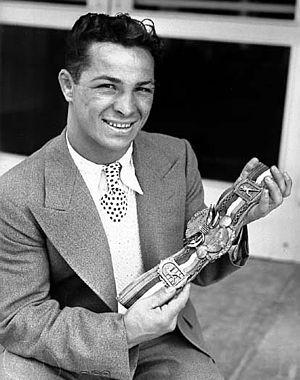
Tommy Paul, de son vrai nom Gaetano Alfonso Papa, est un boxeur américain né le 4 avril 1909 à Buffalo, État de New York, et mort le 28 avril 1991.